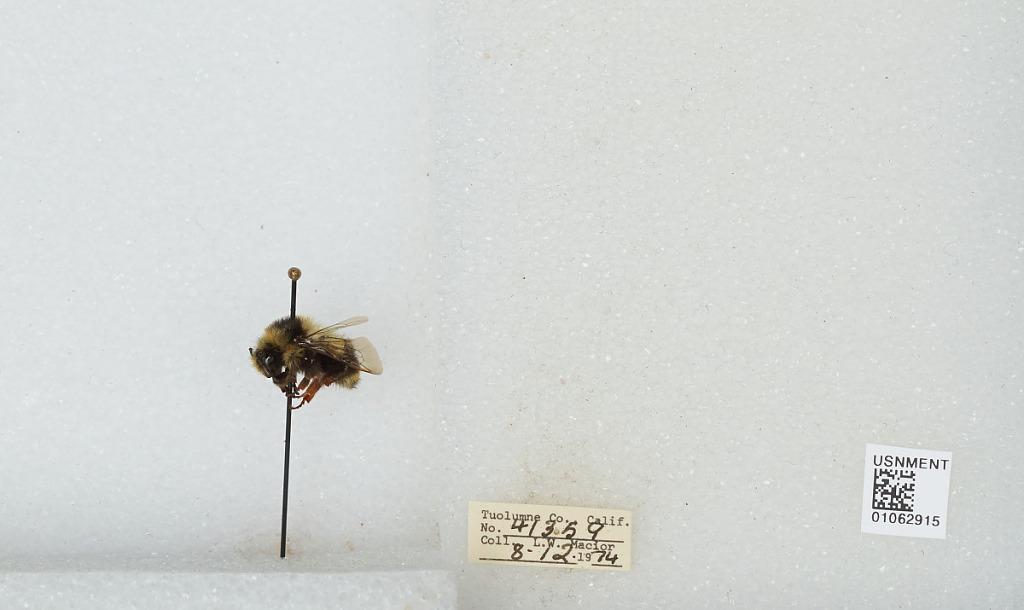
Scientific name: Bombus bifarius nearcticus
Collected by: L. Macior
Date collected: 1974-8-12
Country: United States
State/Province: California
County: Tuolumne
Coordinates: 38.02, -119.93